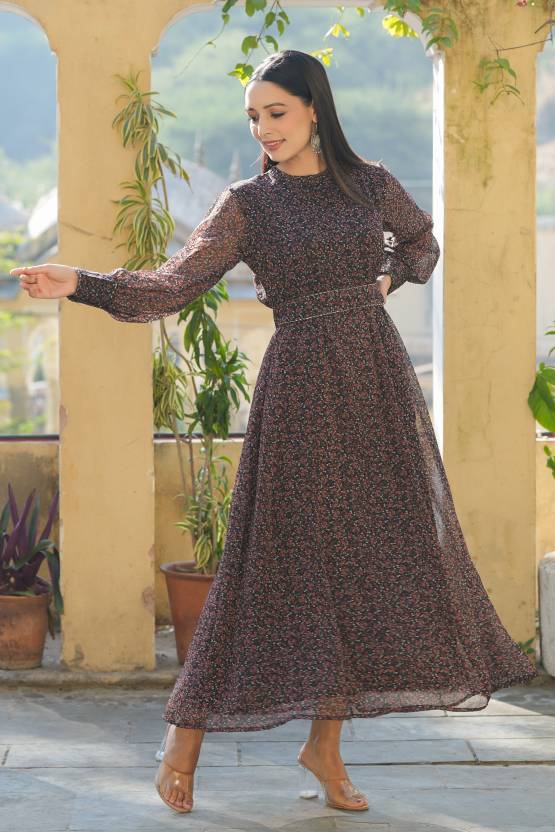
Product: Women Tiered Black Dress
Price: ₹1,485
Colors: Black
Pattern: Printed
Description: Here'S How You Can Elevate Your Look By Means Of A Dress. The Floral Digital Printed Maxi Dress Available In Black Colour. The Sleeves Are Absolutely Puff Sleeves Which Are Finished And Detailed With Lining. There Is Front Button Closure Which Is Detailed With Lace As Well.
Other details: We are an ethnic and fusion wear brand for contemporary women with a traditional twist. Grown out of India's leading garment manufacturing company, Aman Exports International, we are a vertically integrated company based in Jaipur, the manufacturing hub of Rajasthan. This gives us an upper hand in providing the best quality products at the best prices.